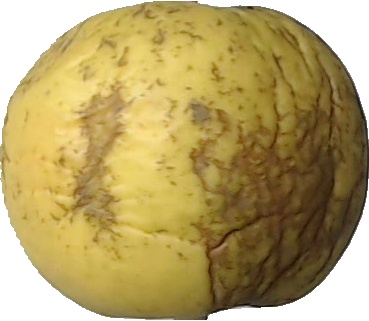
Label: apple_golden_1